Samuel T. Wright III

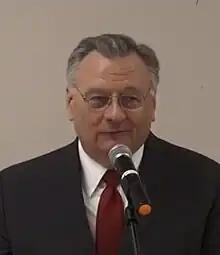
Wright in 2016

Samuel T. Wright III (born 1955) is a former justice of the Kentucky Supreme Court. He was elected to the Supreme Court in November 2015, and lost re-election in 2020.